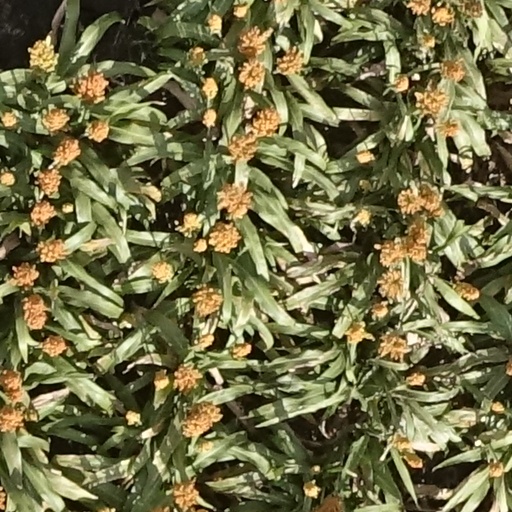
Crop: sorghum